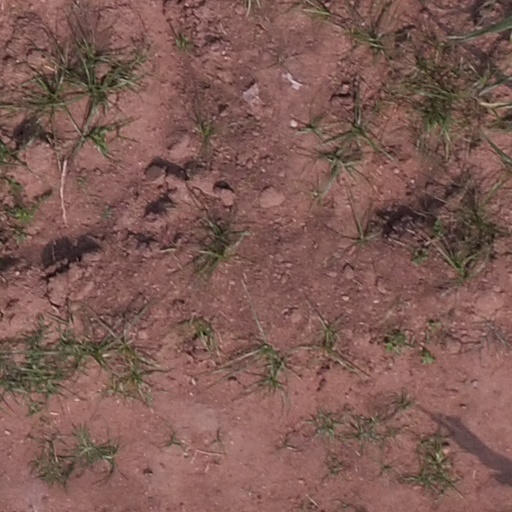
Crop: maize; corn